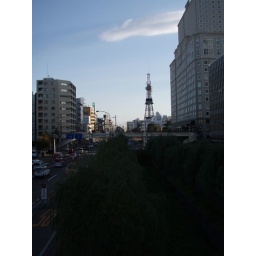
Sapporo tower from a pedestrian bridge over a river.